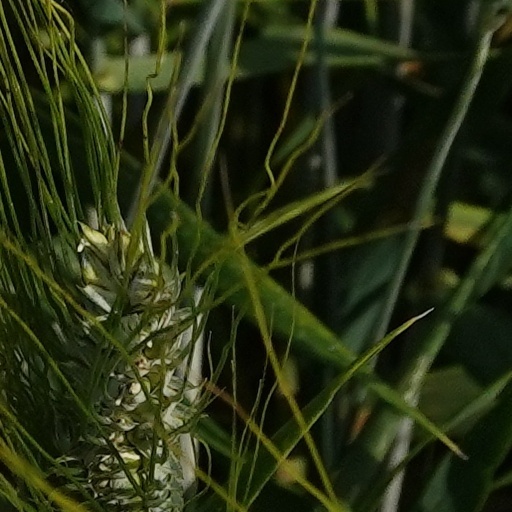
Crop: wheat